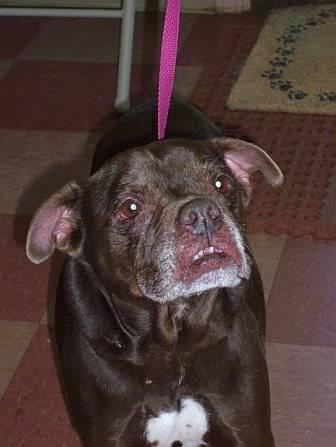
dog